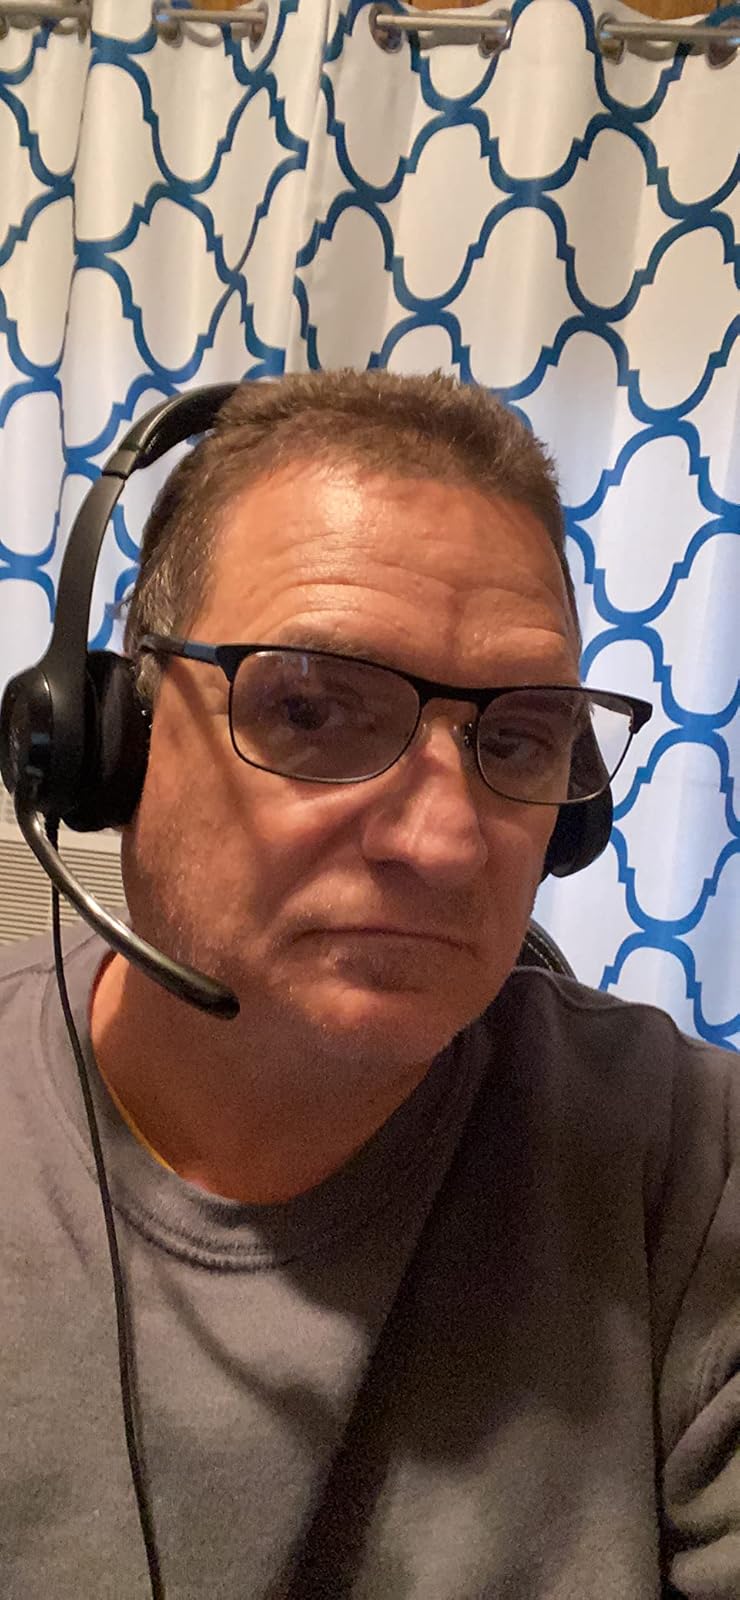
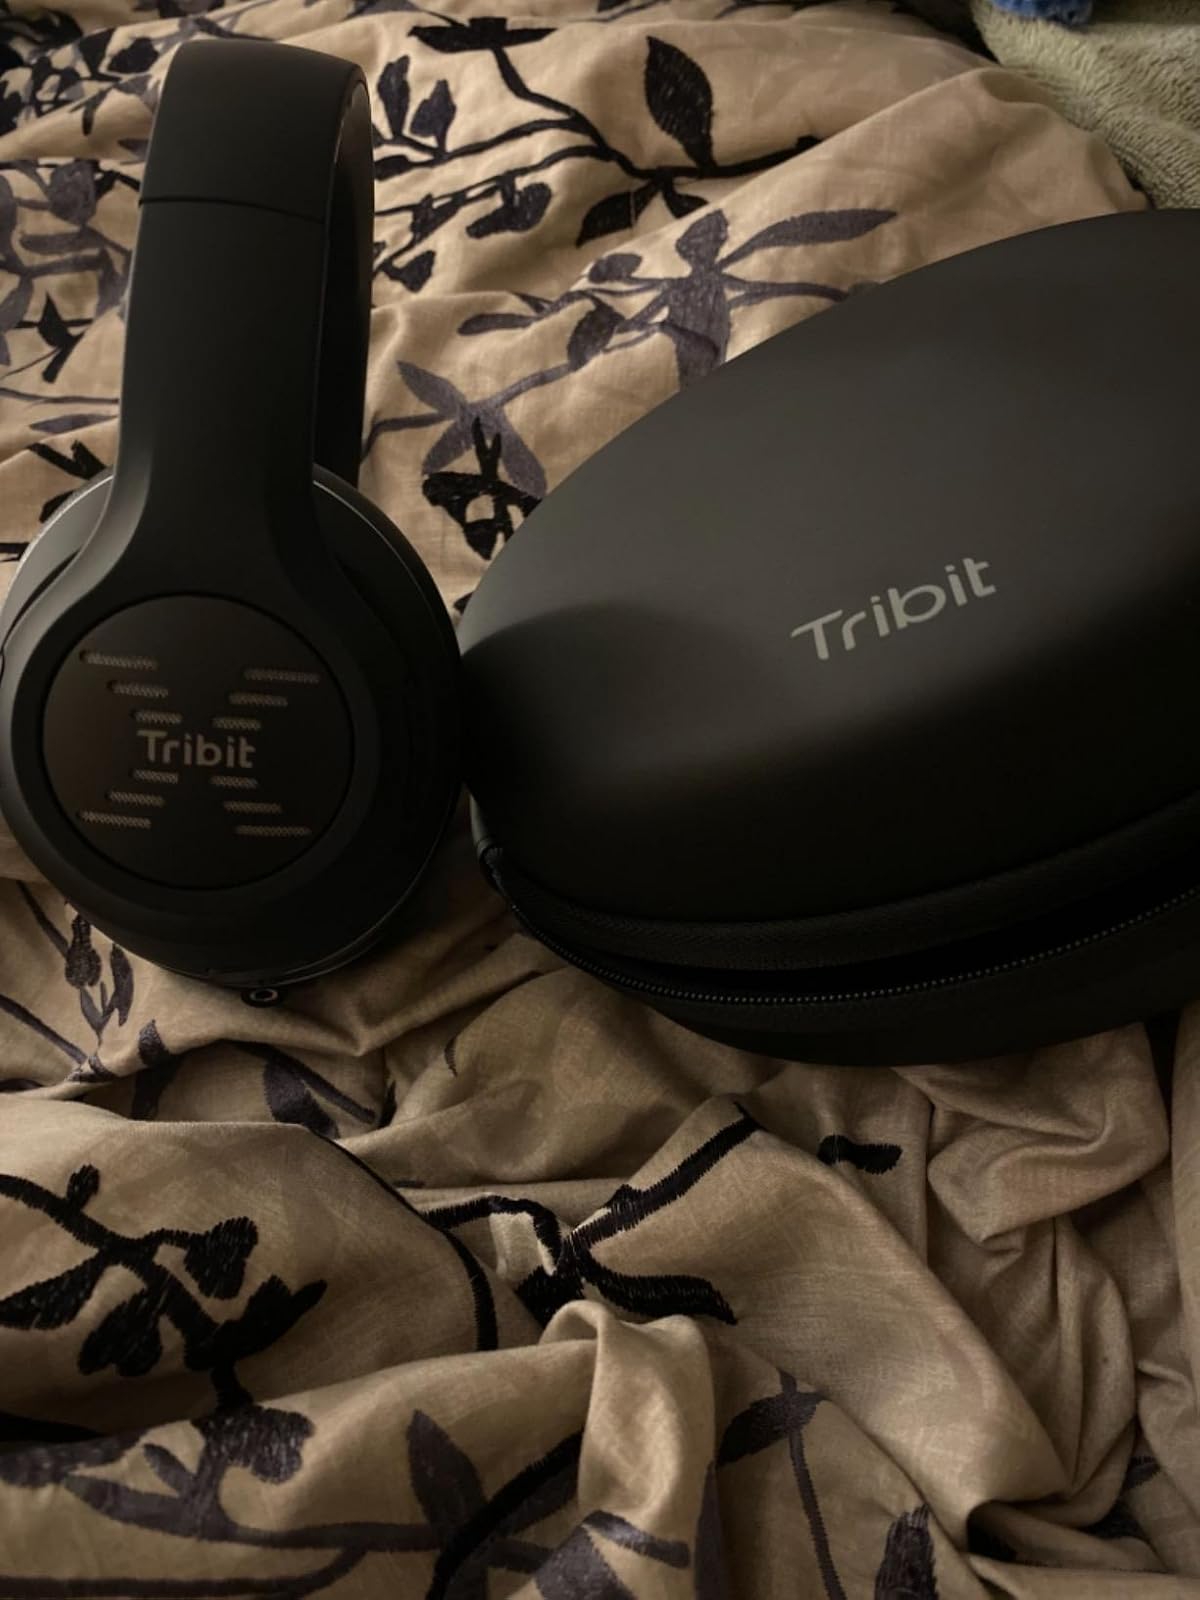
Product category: headphones
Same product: no